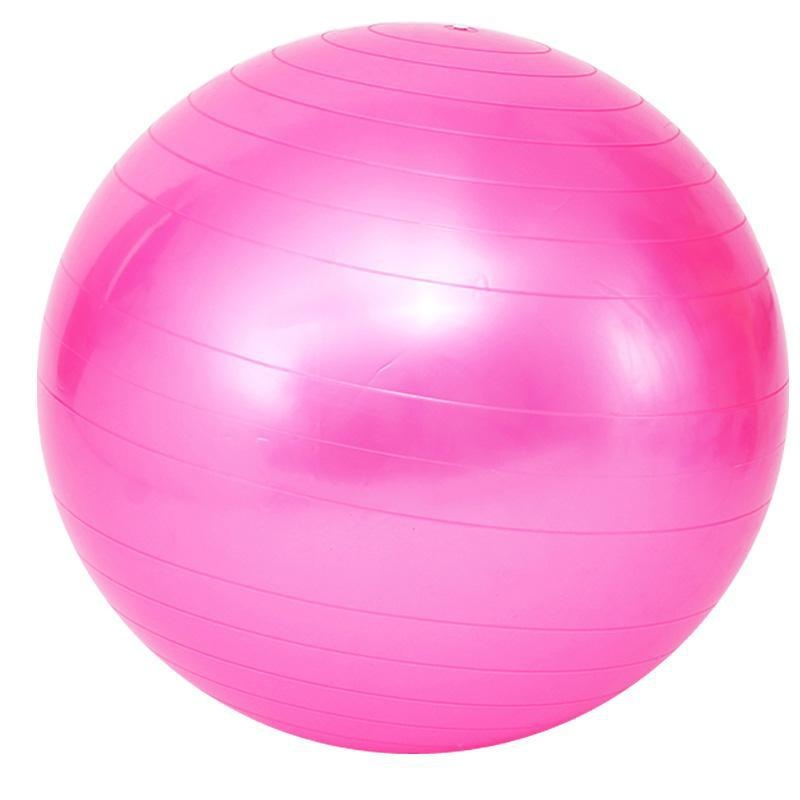
Pink 65cm Anti-Burst Yoga Exercise Ball for Pilates & Core Strength
Brand: DDV888
Product Features: 65cm Diameter: Ideal size for yoga, Pilates, and home workouts to enhance flexibility, balance, and core strength. Anti-Burst Design: Made from durable, burst-resistant material to help ensure your safety and maintain shape under pressure. Non-Slip Surface: Textured exterior offers better grip, reducing the chance of slipping during exercises. Versatile Use: Suitable for a variety of fitness routines, including balance training, stability exercises, and even as a desk chair alternative. Easy to Clean: Wipe down with a damp cloth or mild cleaning solution after use to keep it fresh. Usage Notes: Always ensure the exercise ball is placed on a flat, stable surface. If inflating yourself, follow recommended guidelines for pressure and size. Use caution when children are present. Adult supervision is recommended. Package Content: 1 x 65cm Yoga Exercise Ball + Air puller + Air plug + Pump Returns, Refunds and Replacements Products that are received faulty, damaged, or not as described are eligible for a return, refund, or replacement in accordance with the Australian Consumer Law (ACL). We are committed to ensuring all products meet the standards of quality and reliability expected by our customers. However, please note that we do not accept returns or provide refunds for change of mind. We encourage you to carefully consider your purchase to ensure it meets your needs and expectations. Delivery Timeframe Please note that we cannot guarantee the exact date of arrival, and the delivery timeframes (excluding weekends and public holidays) are as follows: For customers in Victoria, approximately 7-10 working days; For customers in NSW, SA, ACT, and QLD, approximately 9-12 working days; For customers in WA, NT, and TAS, approximately 9-12 working days.
Category: Sporting Goods > Fitness & General Exercise Equipment > Exercise Balls